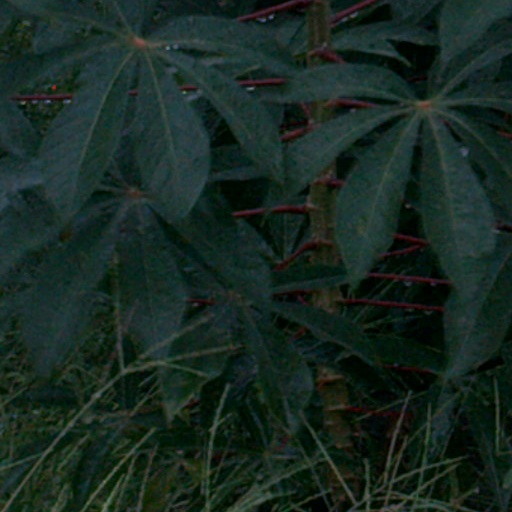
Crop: cassava